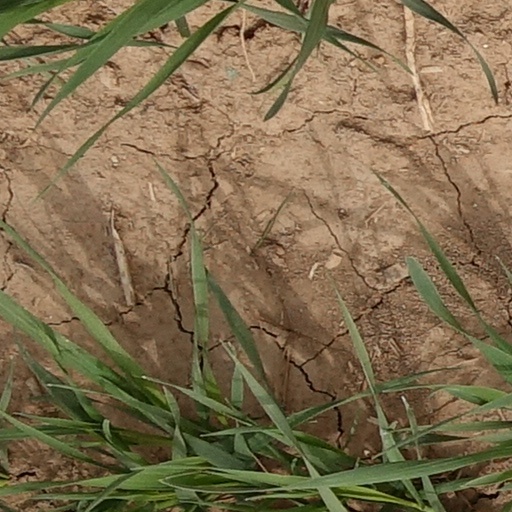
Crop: wheat